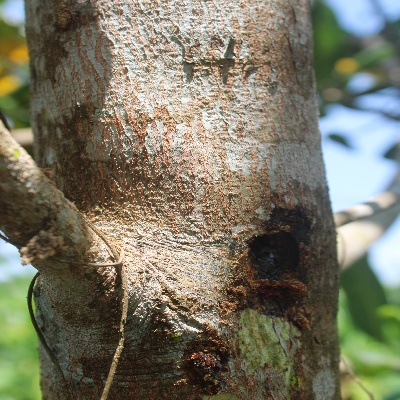
Crop: Cashew
Condition: gumosis